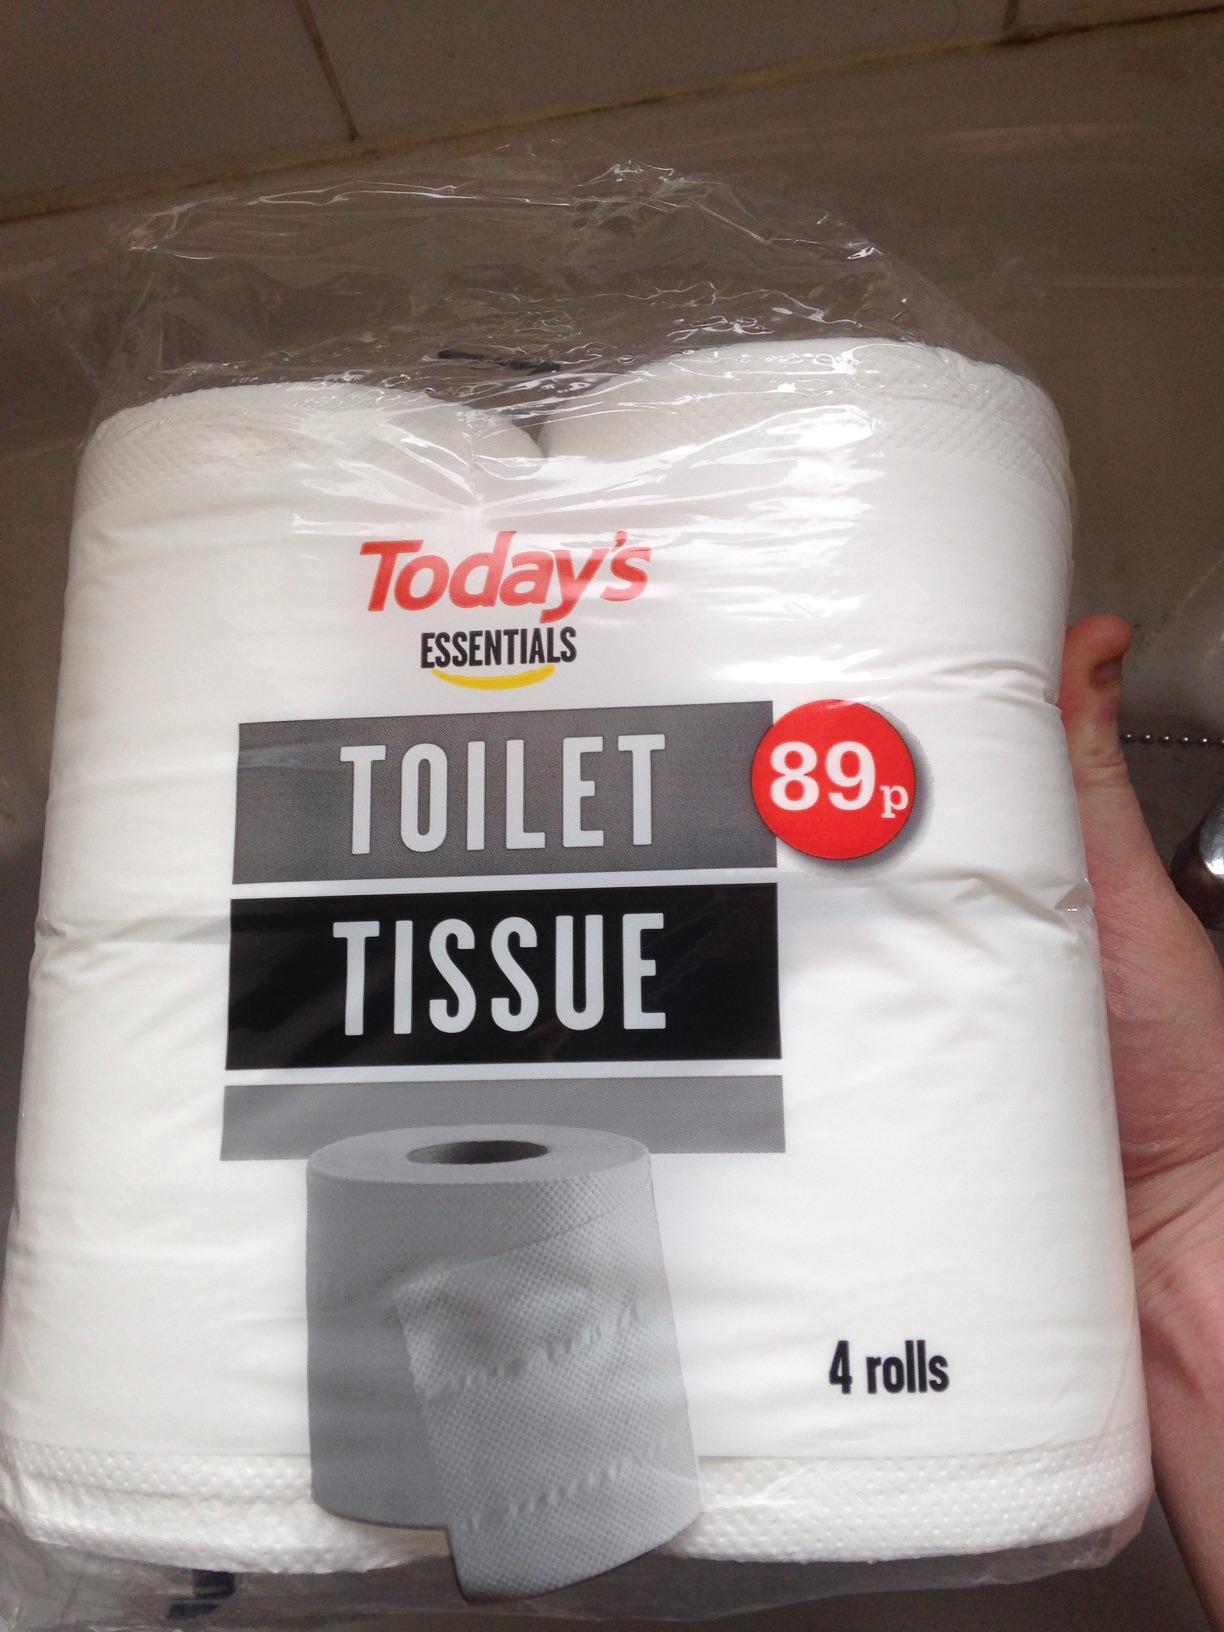Question: What is this?
Answer: toilet tissue